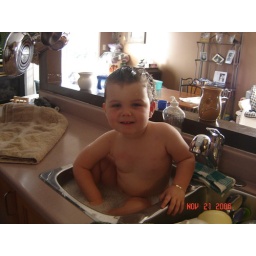
Bathing in the kitchen sink while daddy fixes the tub